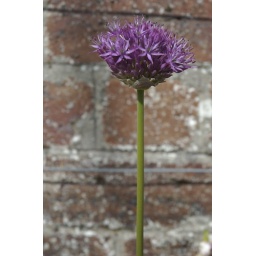
A flower against a brick wall